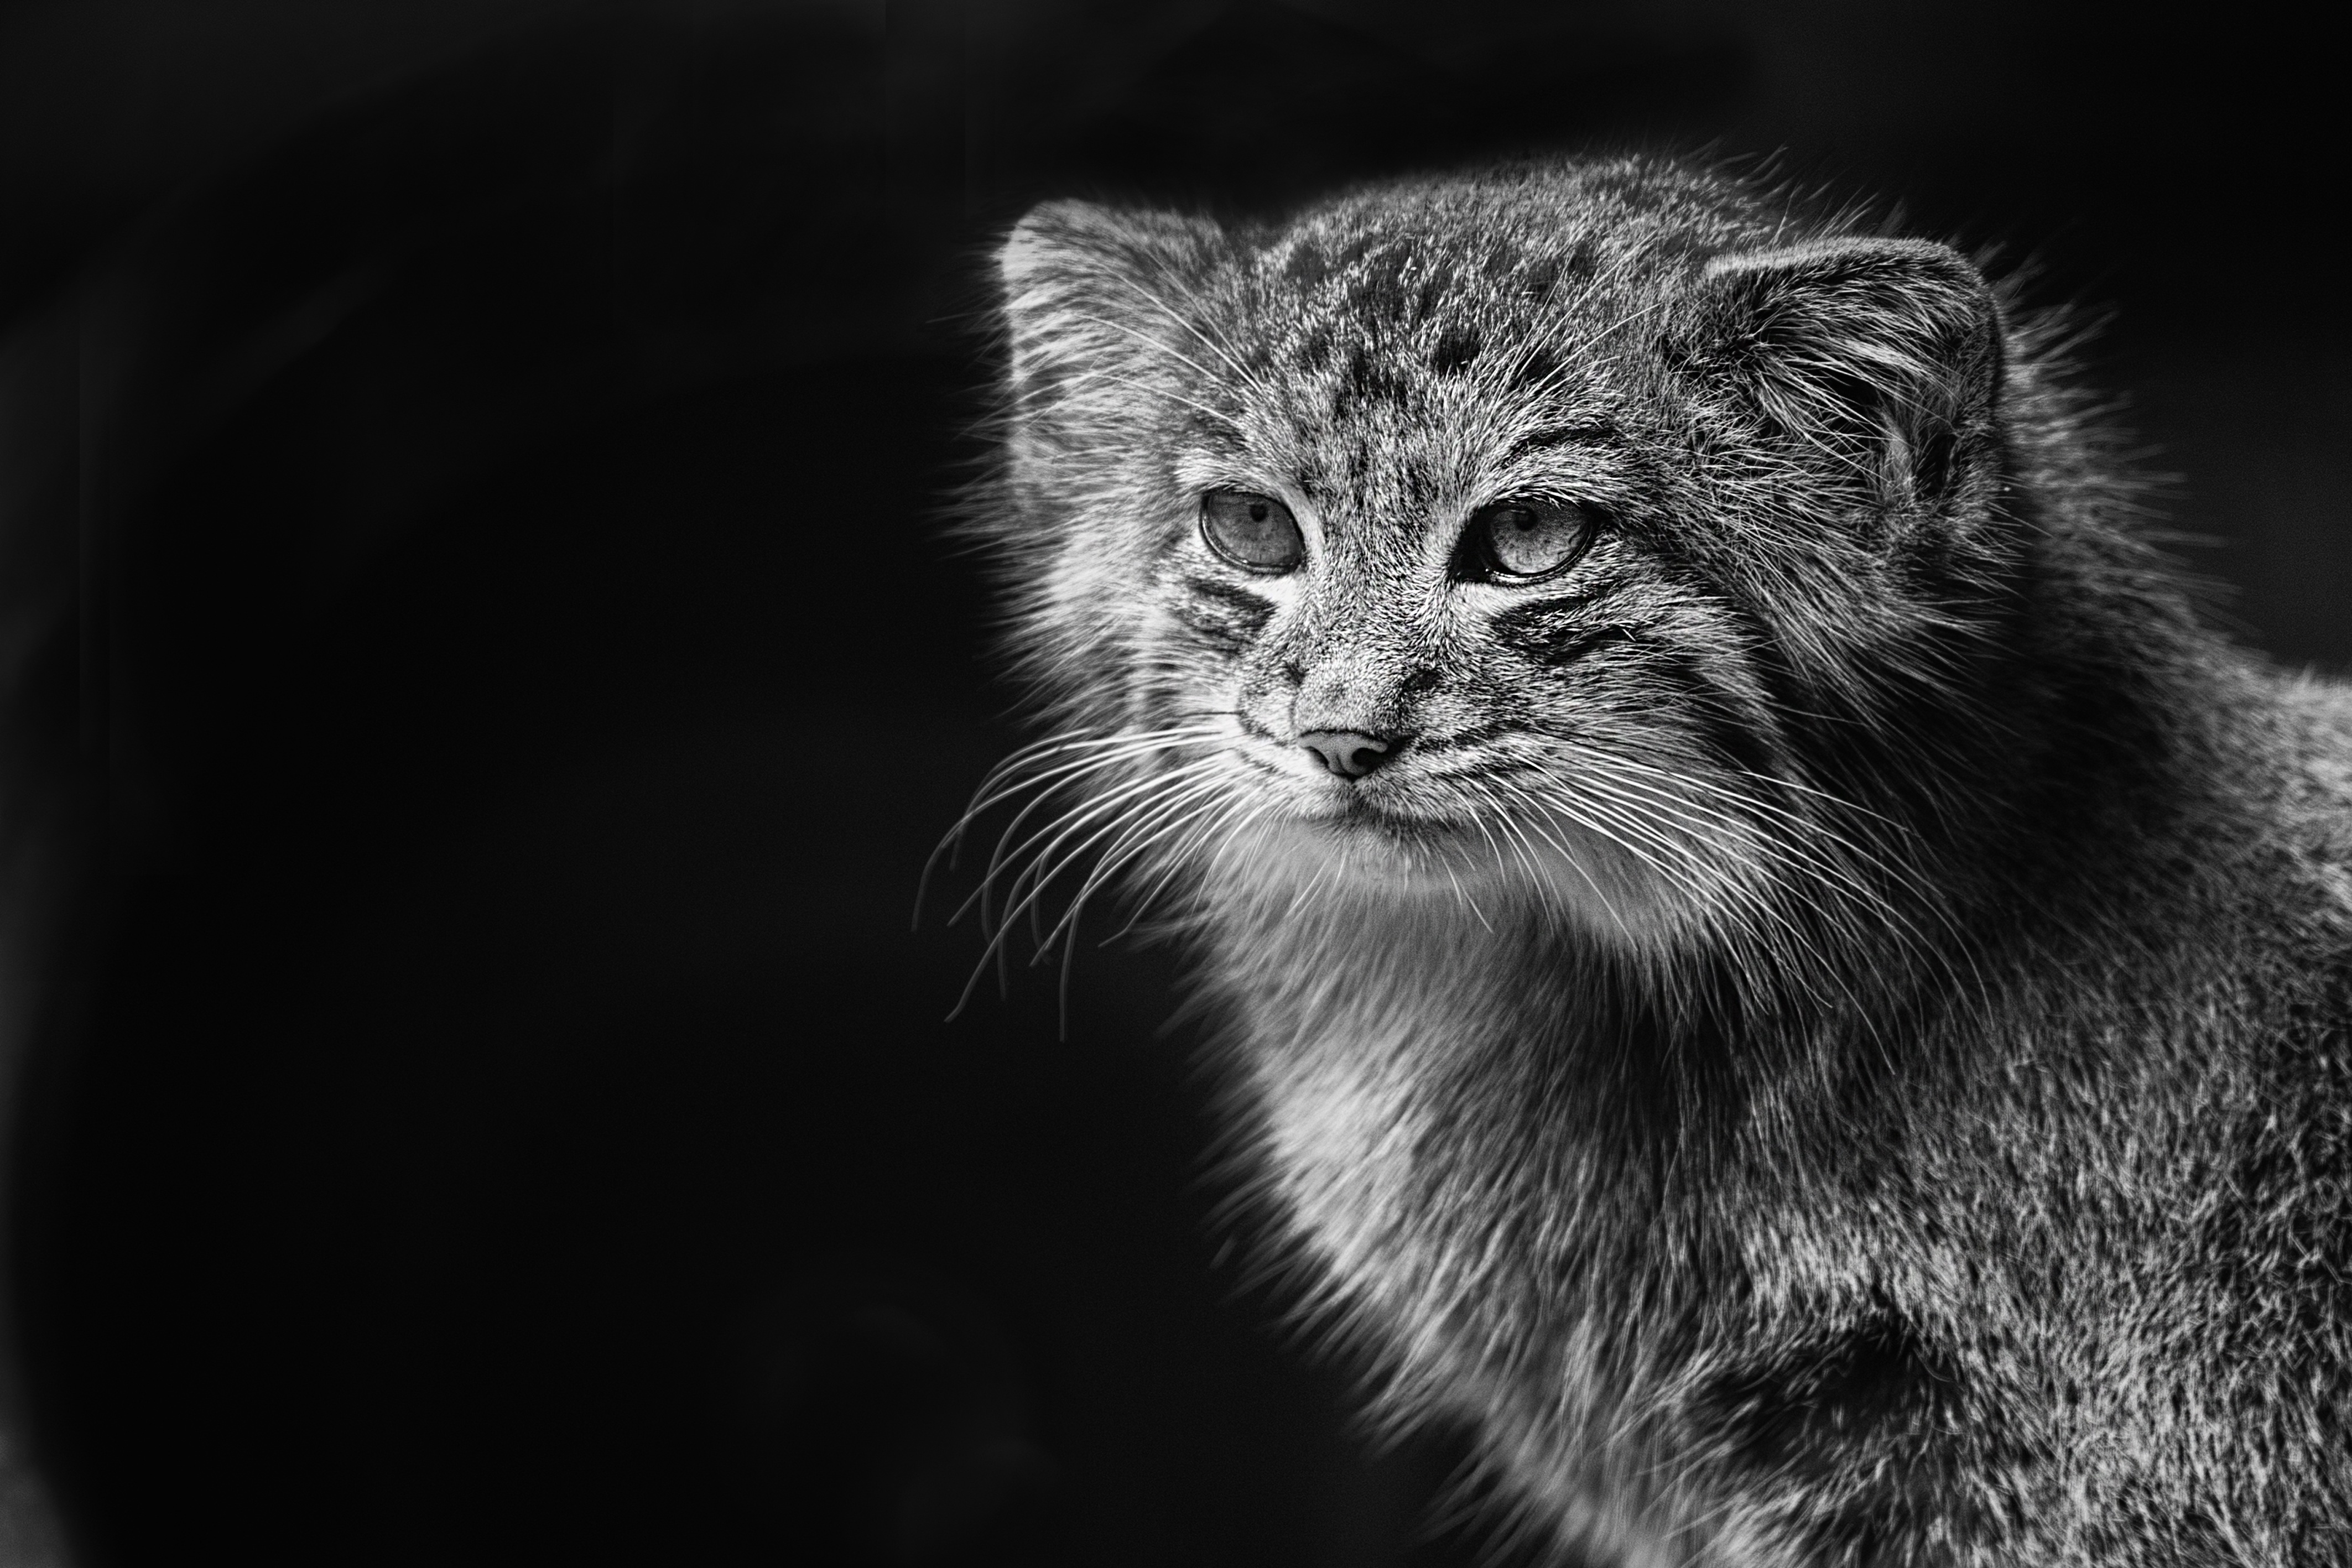
nature, black and white, animal, wild, zoo, cat, feline, mammal, black, monochrome, fauna, close up, wild animal, nose, eyes, whiskers, snout, eye, animals, vertebrate, wildcat, wild cat, monochrome photography, pallas cat, fauvre, small to medium sized cats, cat like mammal